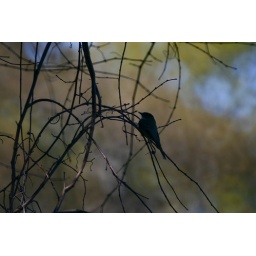
Unidentified little bird in a tree at Trimble Park.